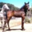
Label: horse